Rotor ship

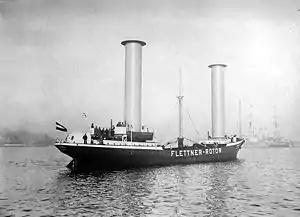
The rotor ship "Buckau"

A rotor ship is a type of ship designed to use the Magnus effect for propulsion. The ship is propelled, at least in part, by large powered vertical "rotors", sometimes known as "rotor sails". German engineer Anton Flettner was the first to build a ship that attempted to tap this force for propulsion.